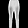
Label: Trouser